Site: brandenburg
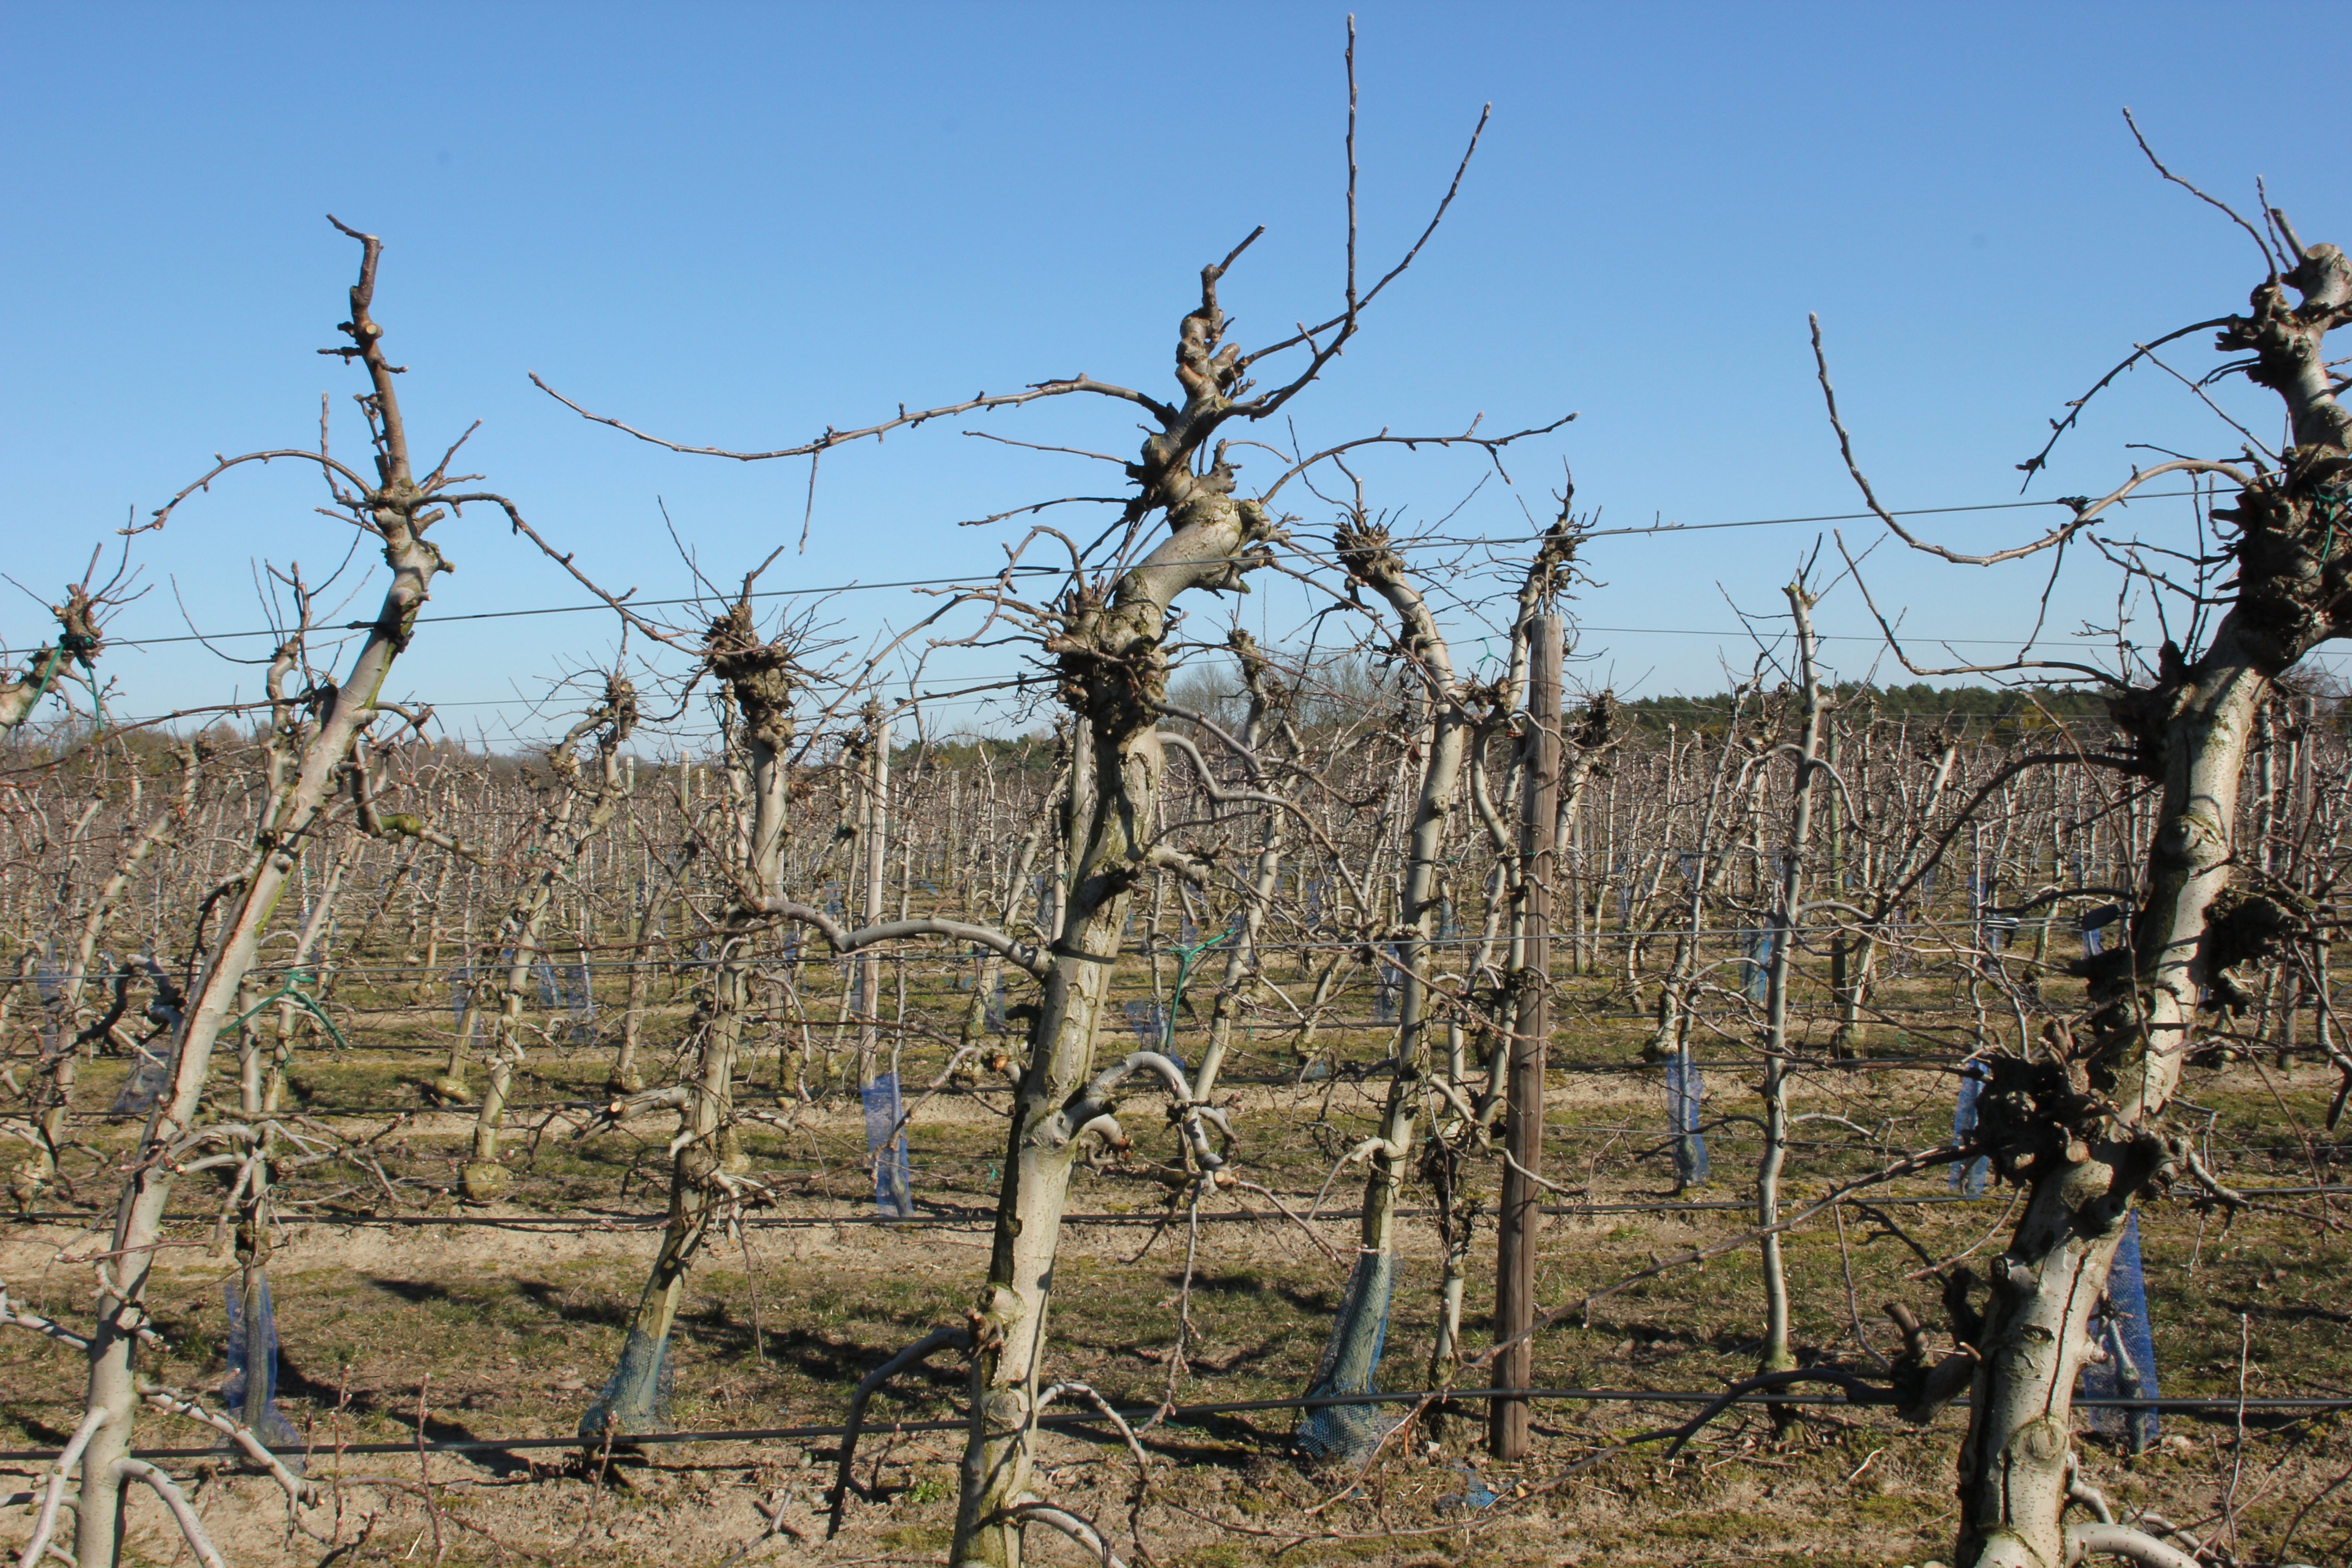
Growth stage (BBCH 03): Bud development